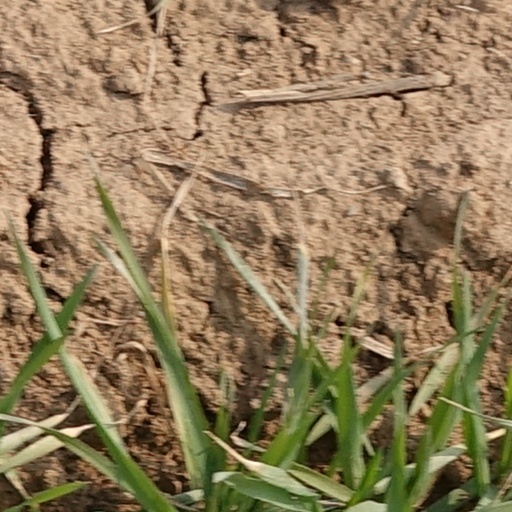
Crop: wheat